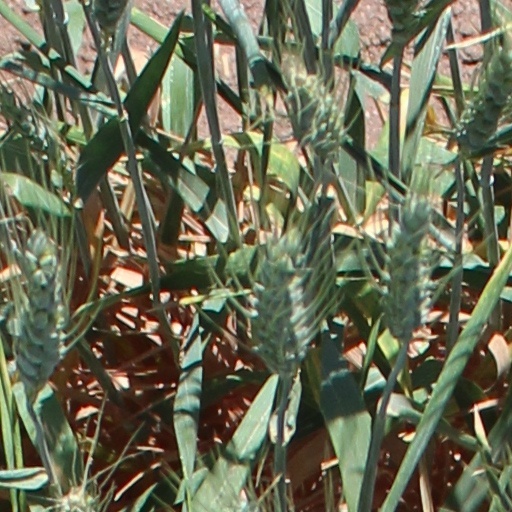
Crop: wheat